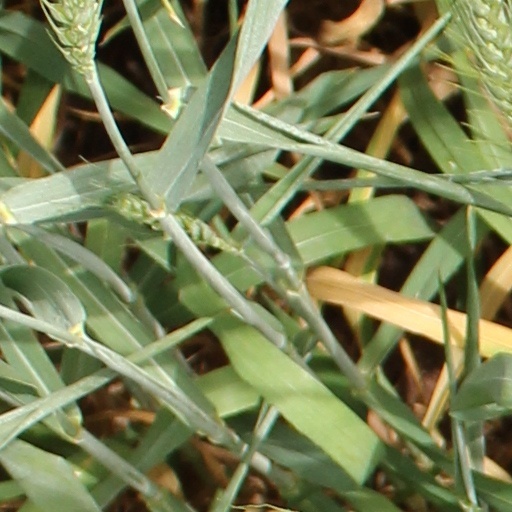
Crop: wheat